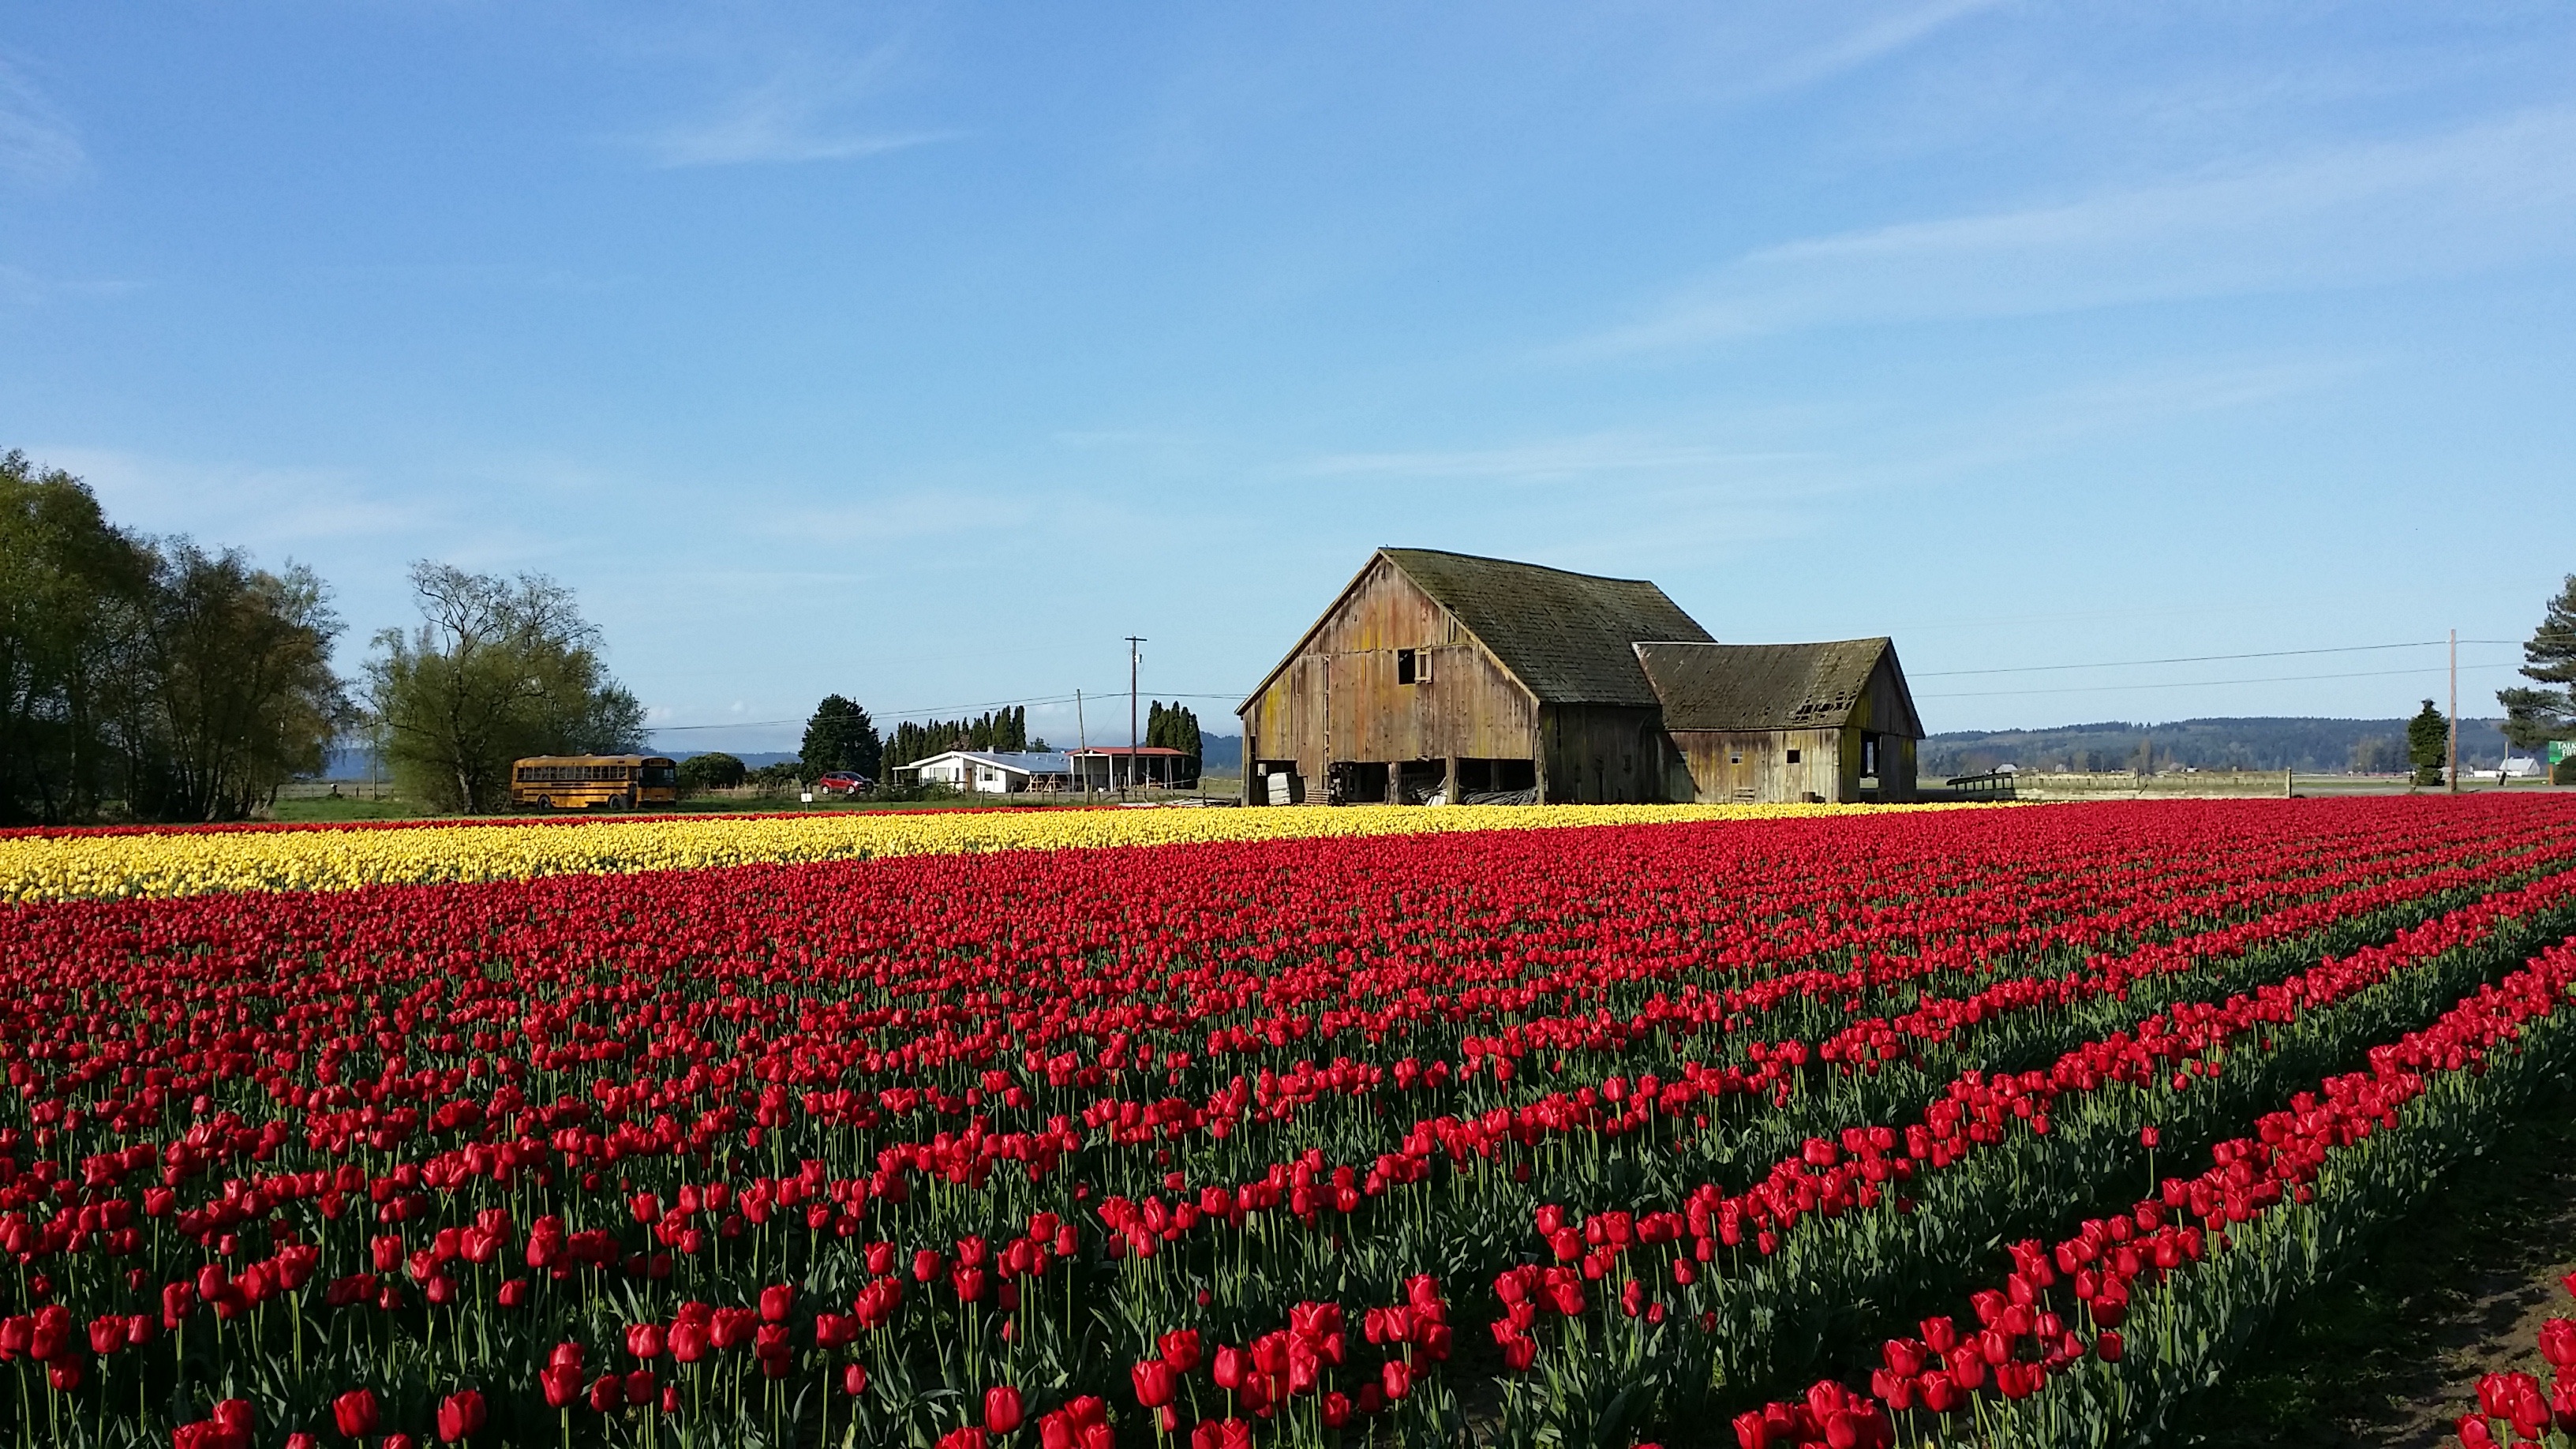
plant, field, farm, flower, tulip, agriculture, rural area, flowering plant, land plant